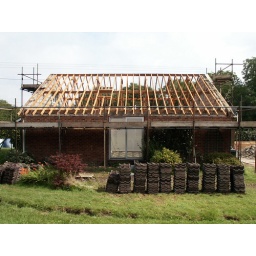
house with all the roof tiles taken off. (you can see some of them piled up in the foreground.)